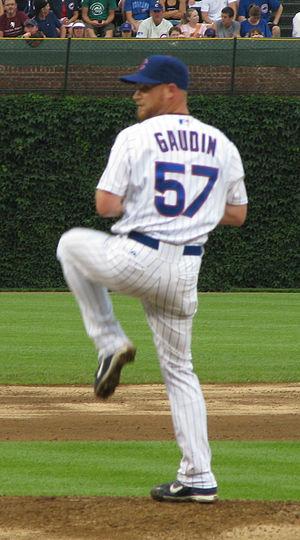
Chad Edward Gaudin est un lanceur droitier de baseball évoluant en Ligue majeure de baseball depuis 2003. Il est présentement sous contrat avec les Dodgers de Los Angeles.